Mike Onwenu

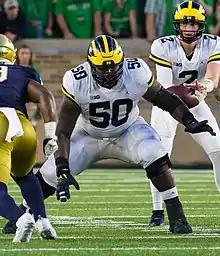
Onwenu with the Michigan Wolverines in 2018

Michael Onwenu (born December 10, 1997) is an American professional football guard for the New England Patriots of the National Football League (NFL). He played college football for the Michigan Wolverines, and was selected by the Patriots in the sixth round of the 2020 NFL draft.